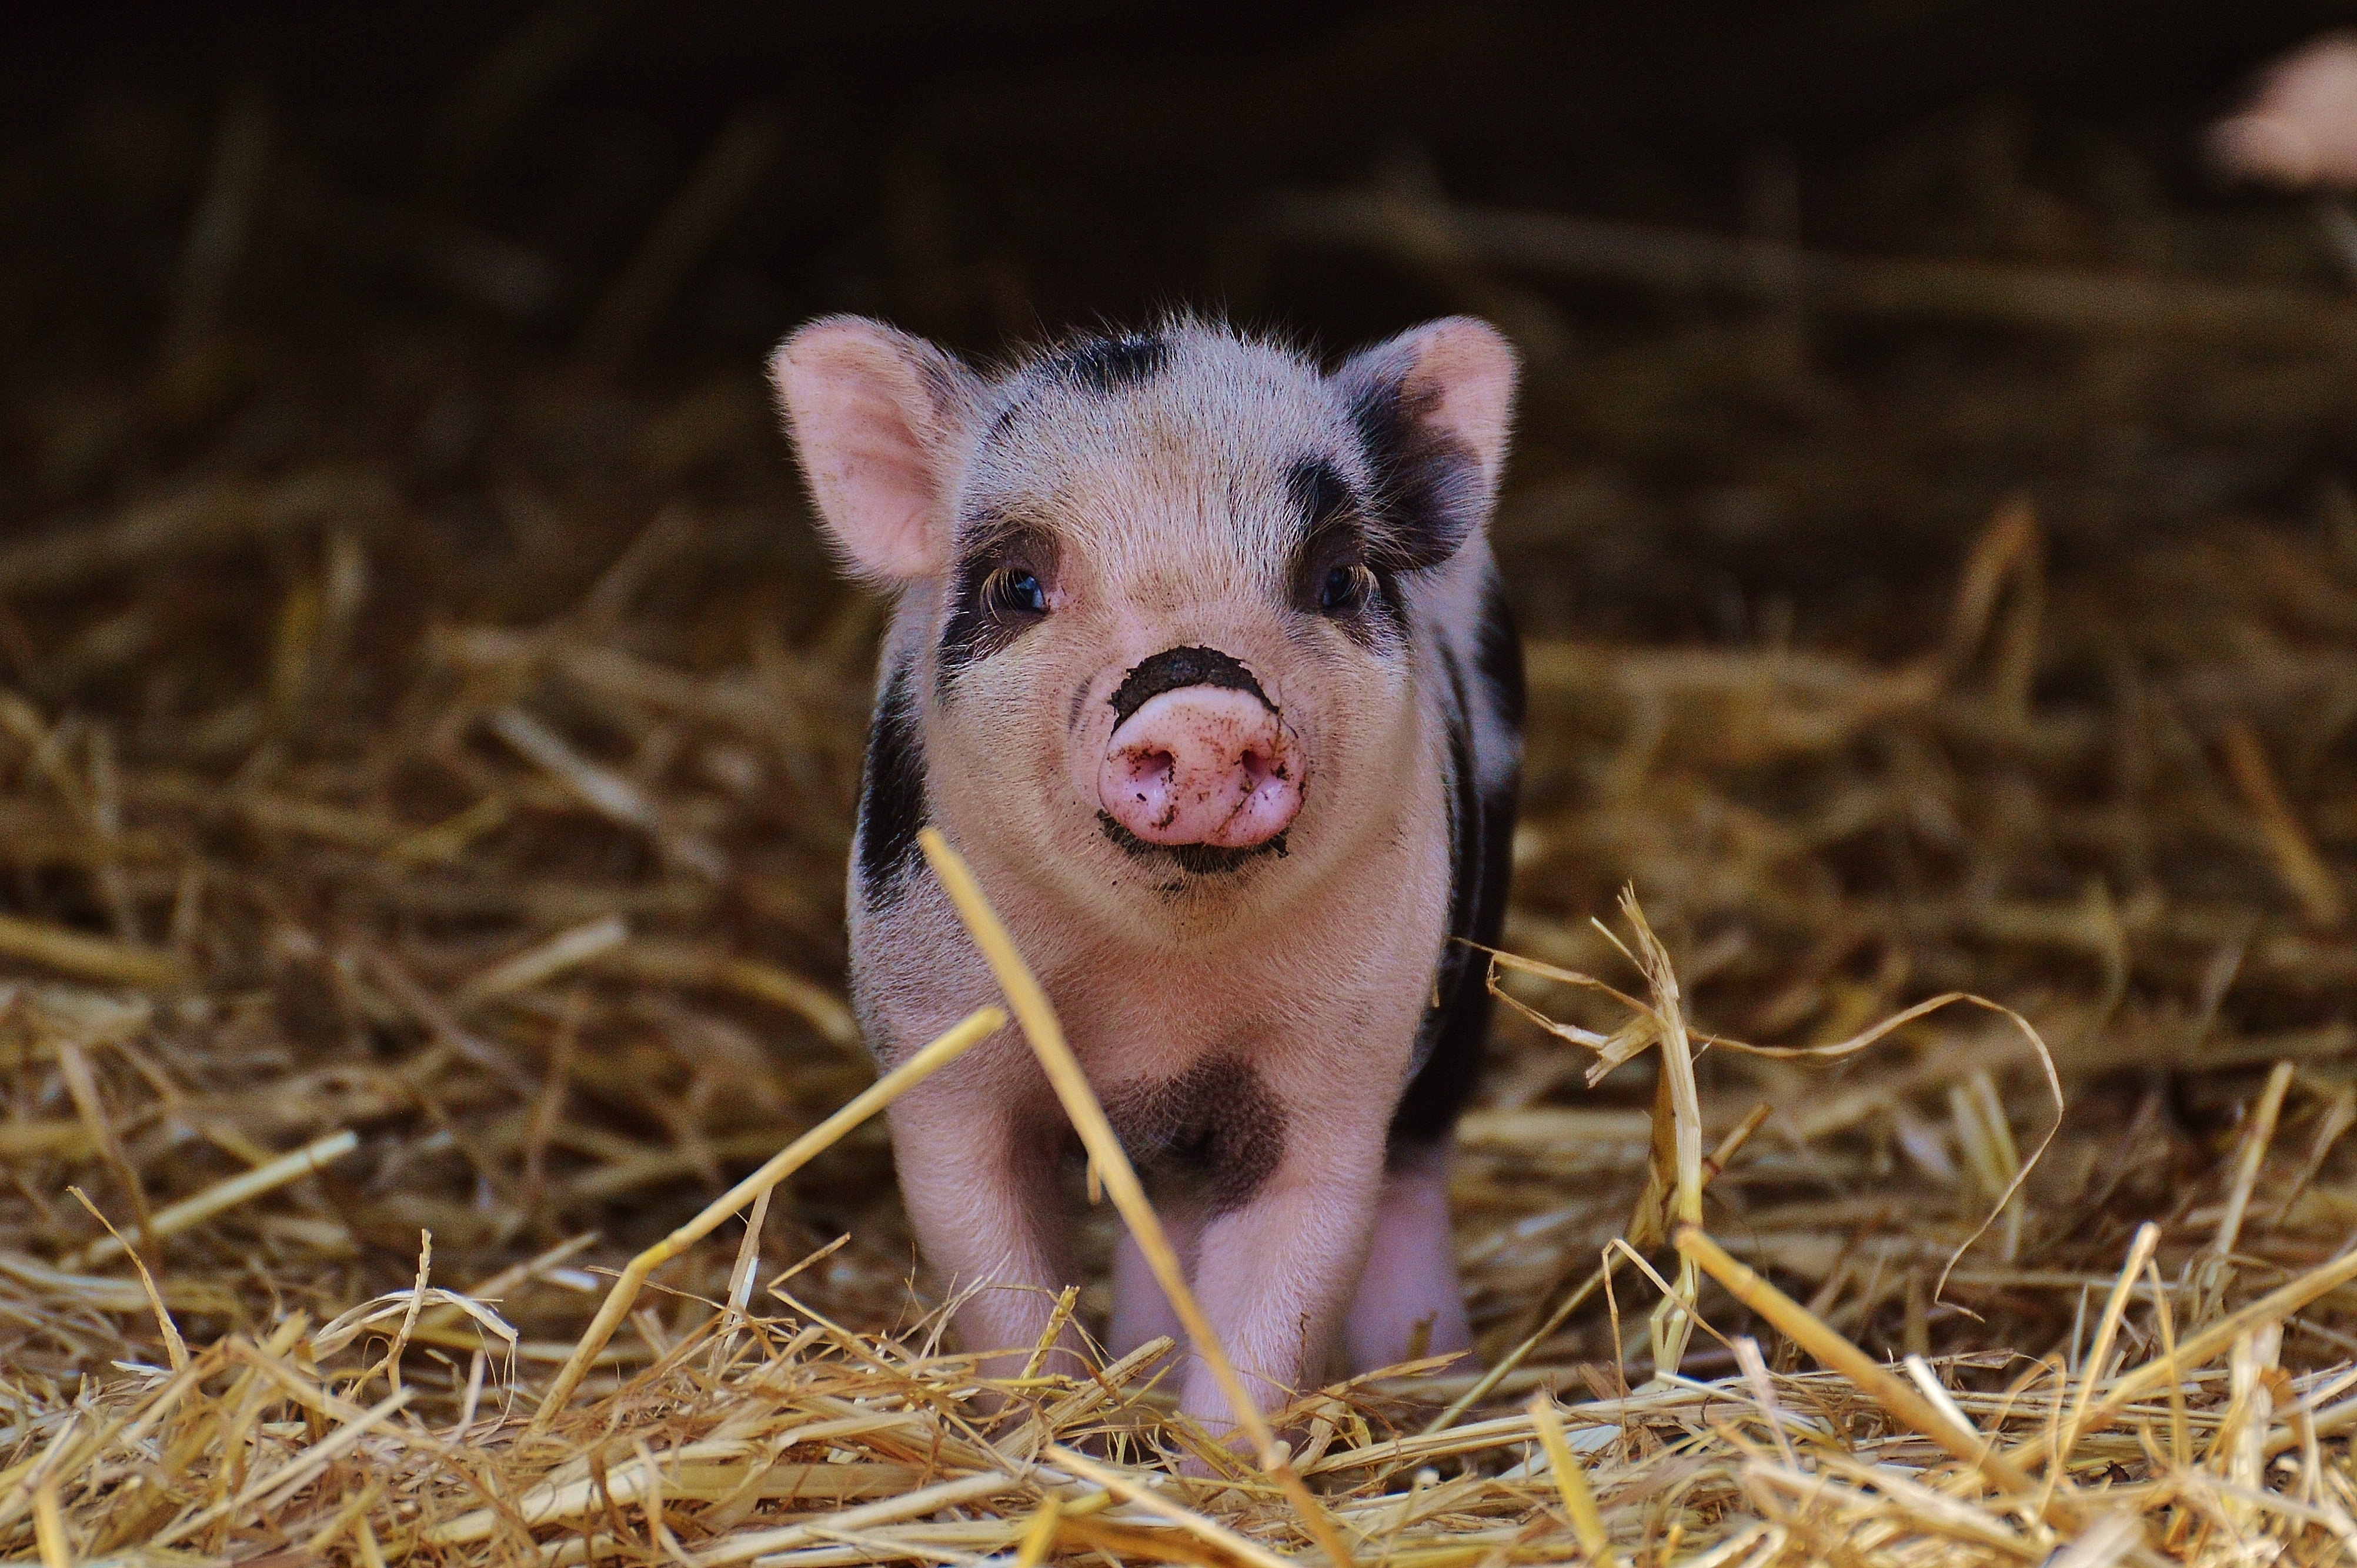
grass, play, sweet, cute, wildlife, mammal, baby, fauna, piglet, vertebrate, funny, mini, pig, wildpark poing, small pigs, domestic pig, pig like mammal